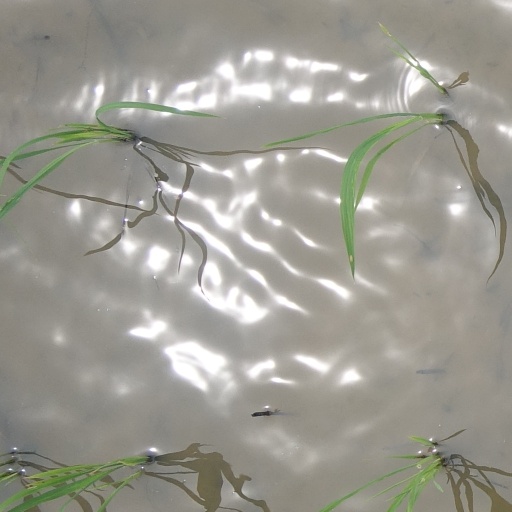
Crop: rice